Simca 1100

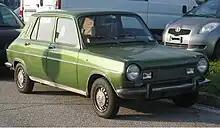
Simca's 1974 1100 Ti 'hot hatch'

One of the cars with the strongest claim as "the first Hot Hatch" was the Simca 1100 Ti, available from 1974, with 82 horsepower – over 40% more power than the standard 58 hp – which dramatically improved performance. It sent the car's top speed over for the first time, to , and gave it a 0–97 km/h (0-60 mph) acceleration in 12 seconds. Based on the 1100 Special, introduced in 1970, distinguishing features of this performance version were its six-headlight and foglight arrangement, front disc brakes, front and rear spoilers, alloy wheels, matte black grille and single paint colour choice (red), items which would be adopted by the many 'hot hatchbacks' that would follow.